Realism (art movement)

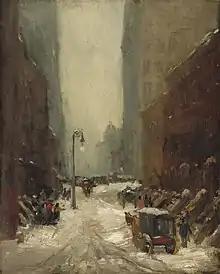
Robert Henri, "Snow in New York" (1902)

In Italy, the Macchiaioli artist group formed between 1853 and 1860, influenced by the Realism art style when some of the members traveled to Paris. The Macchiaioli rejected the formalities of the Florentine Accademia di Belle Arti, instead painting Realist scenes of rural and urban life. When not painting in the Tuscan countryside, some members spent time in Florence and at the Caffé Michelangiolo, a common meeting place for thinkers and artists in the mid-19th century. The Macchiaioli also were involved with the Italian unification movement, the "Risorgimento."